Stanway, Essex

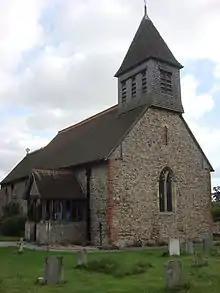
The ancient parish church of St Albright, Stanway

In the early Middle Ages Stanway had two churches; All Saints' next to Stanway Hall, and St Albright's in Little Stanway on the London Road (now the B1408). All Saints' church, first recorded in about 1260, had fallen out of use during the 16th century, but was repaired and the chancel and north aisle were demolished in about 1605 by Sir John Swinterton, when it became the private chapel to Stanway Hall. In the early 18th century the church was said to be "utterly decayed" and remains a ruin.